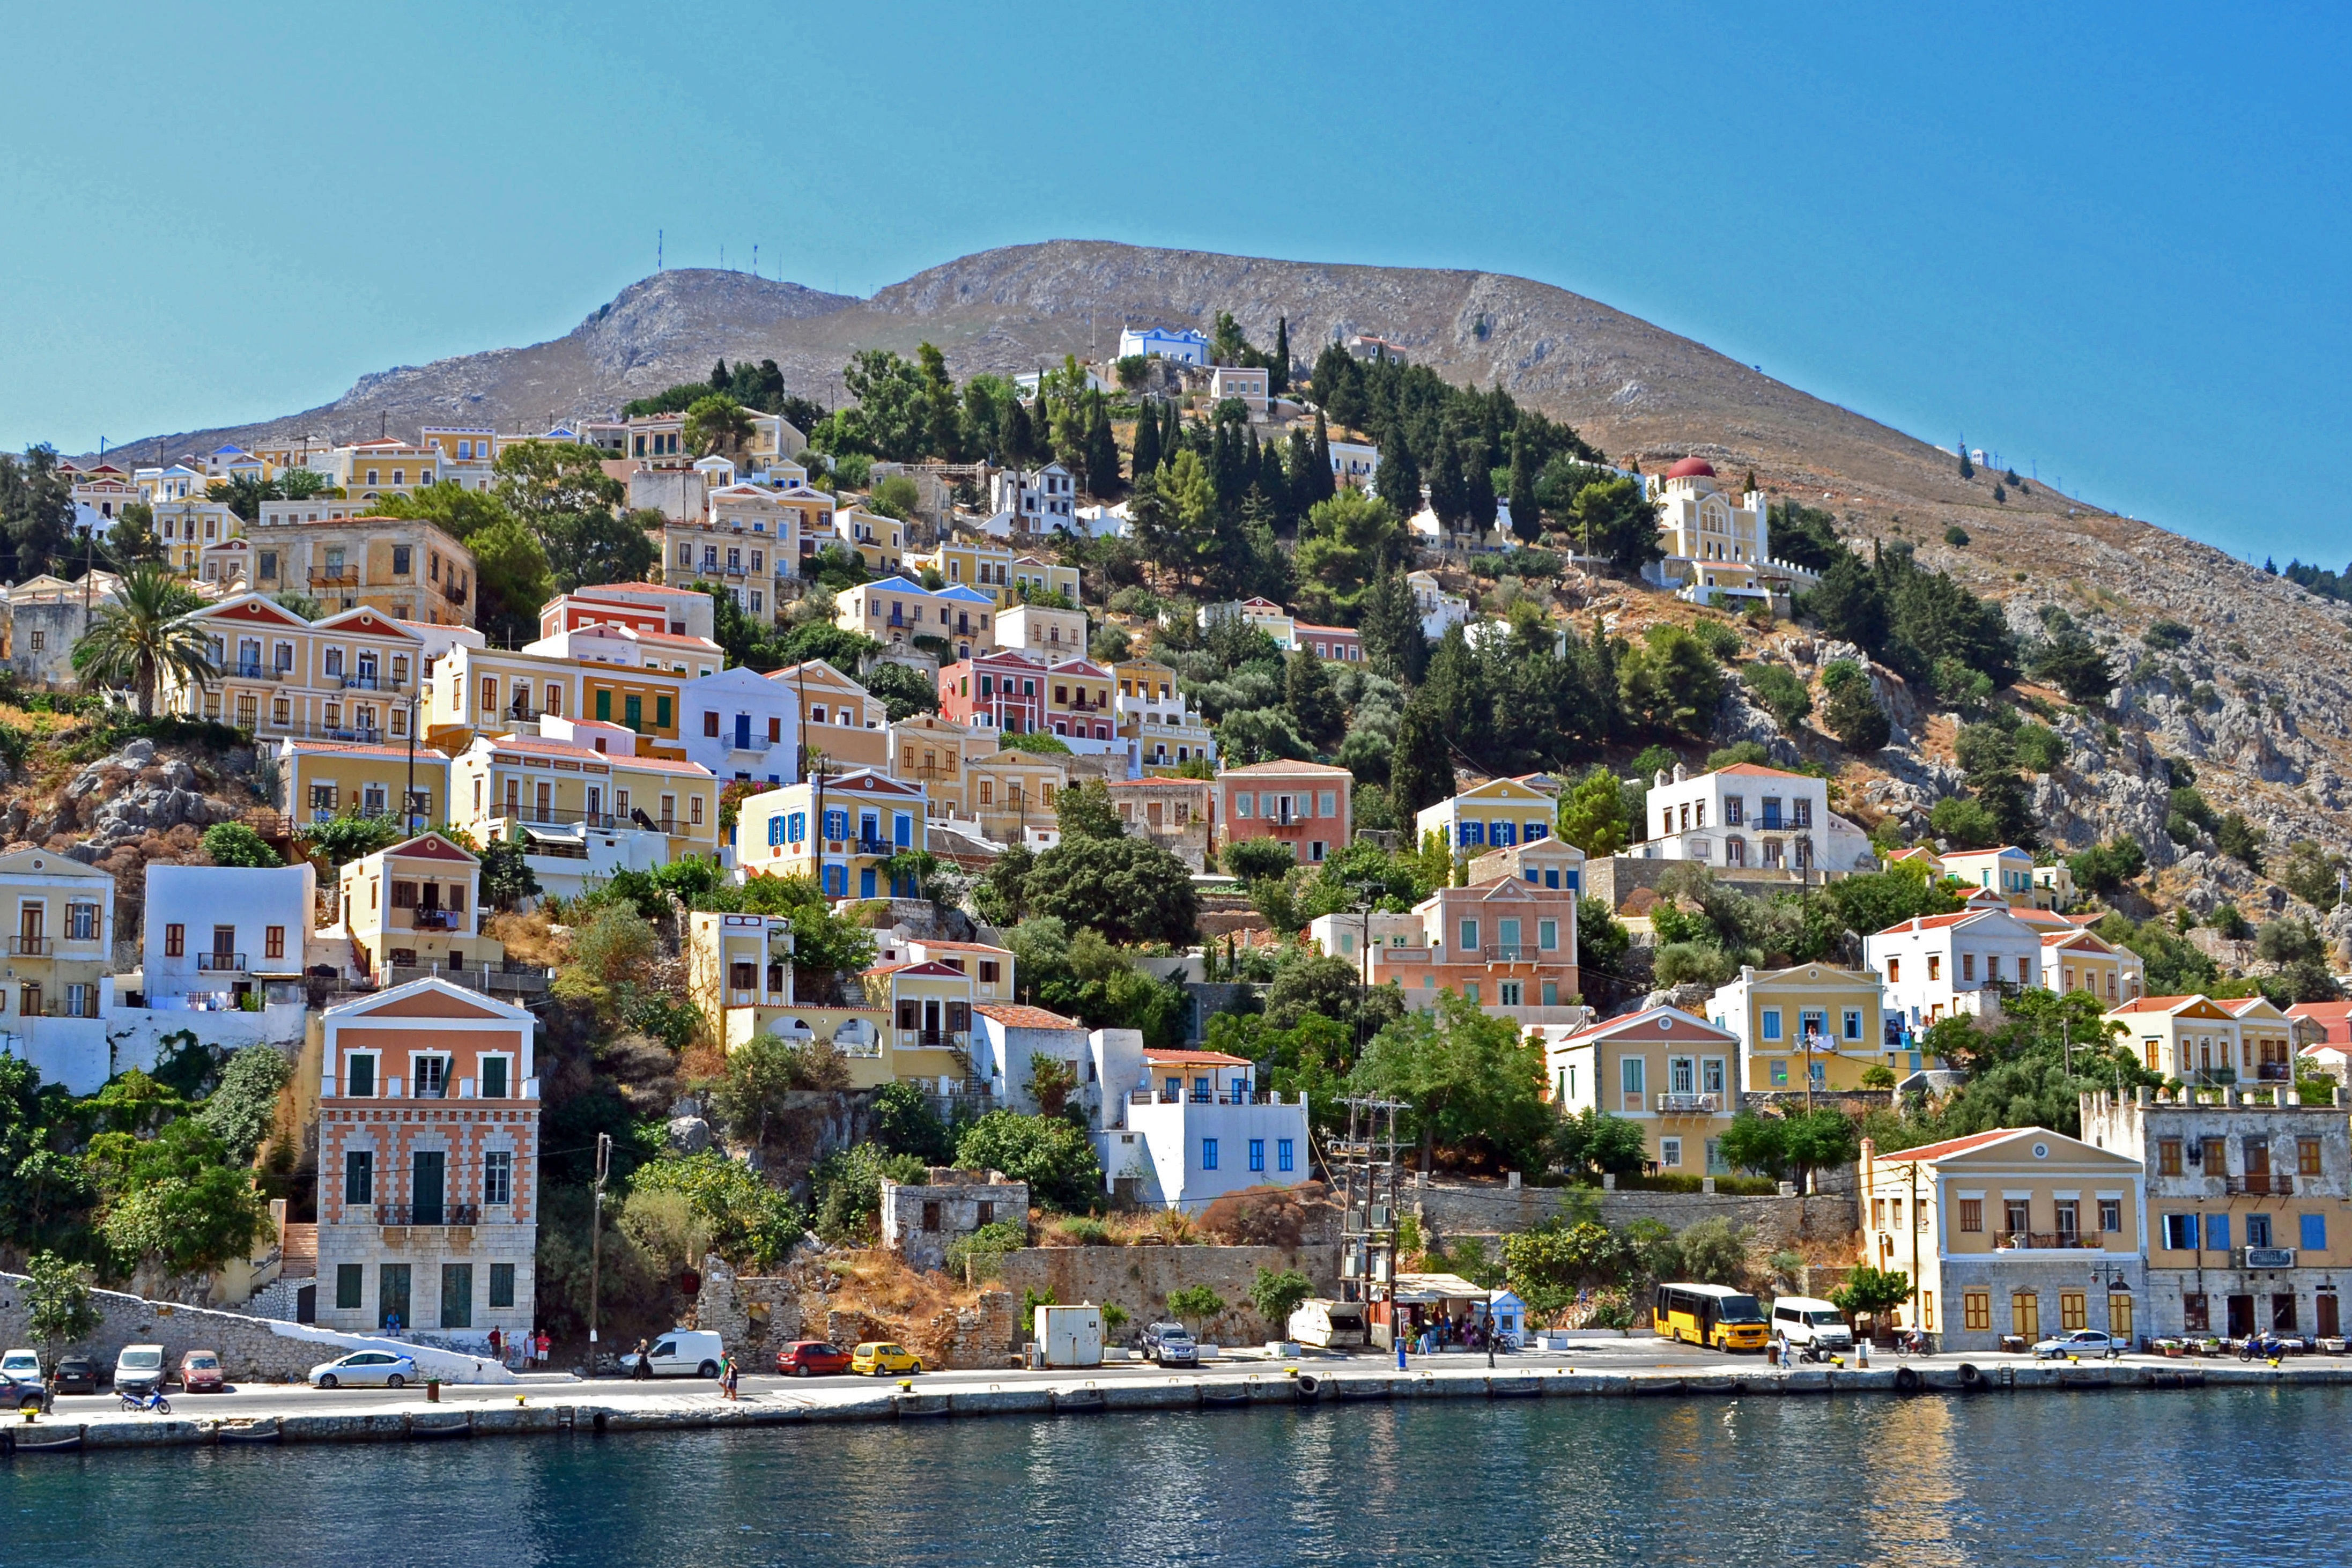
landscape, sea, coast, town, city, cityscape, panorama, summer, village, bay, harbor, tourism, mountains, greece, estate, quay, simi, aerial photography, residential area, geographical feature, human settlement